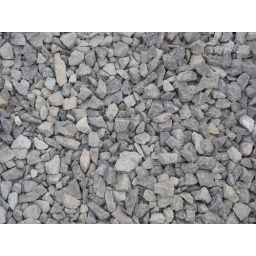
Crushed rock in BBQ train parking lot. A neat texture.